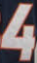
Number: 4